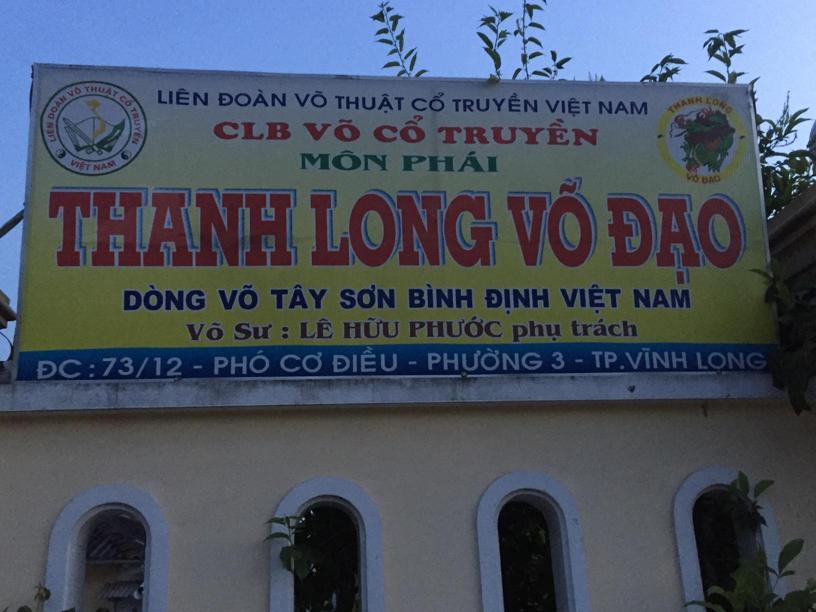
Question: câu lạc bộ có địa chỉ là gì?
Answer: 73/12-phó cơ điều-phương 3-thành phố vĩnh long